Charles Best (medical scientist)

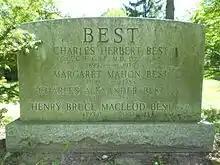
The gravestone of Best (section 29) in Mt. Pleasant Cemetery

Best was elected a foreign member of the Royal Netherlands Academy of Arts and Sciences in 1946. He was elected a foreign honorary member of the American Academy of Arts and Sciences in 1948. He was elected to both the American Philosophical Society and the United States National Academy of Sciences in 1950. In 1967 he was made a Companion of the Order of Canada in recognition for "his contribution to medicine, particularly as co-discoverer of insulin." He was a commander of the Civil Division of the Order of the British Empire and was made a member of Order of the Companions of Honour in 1971 "for services to Medical Research". He was a fellow of the Royal Society of London, the Royal Society of Canada, and was the first Canadian to be elected into the Pontifical Academy of Sciences.